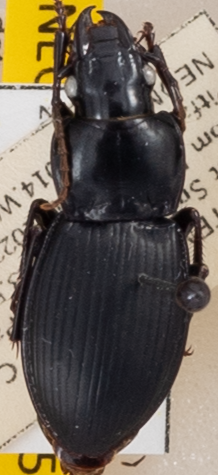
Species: Cyclotrachelus sigillatus
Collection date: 2022-08-02
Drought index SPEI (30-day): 1.69
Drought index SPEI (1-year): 1.16
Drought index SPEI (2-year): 1.642